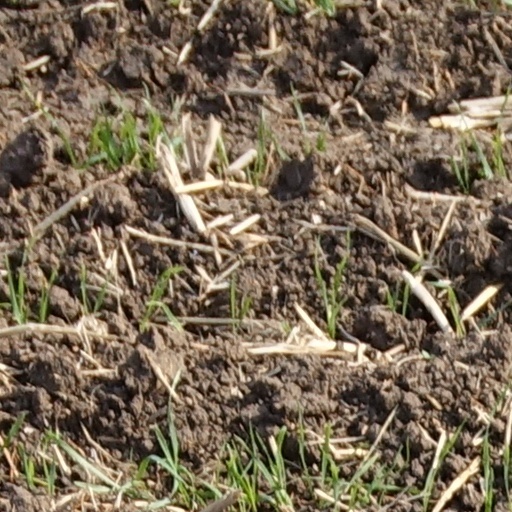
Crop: wheat